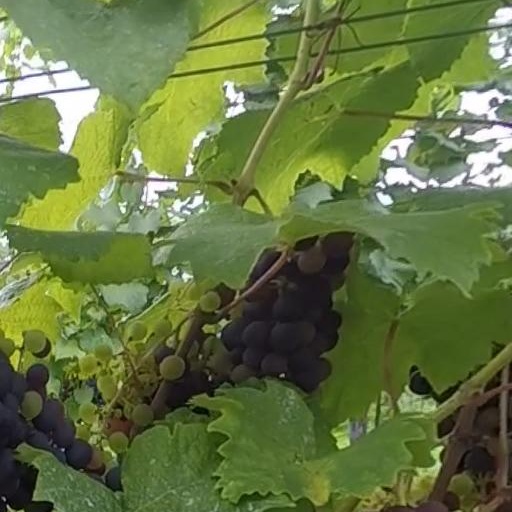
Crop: grape